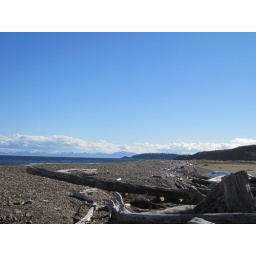
The beach in blue skies